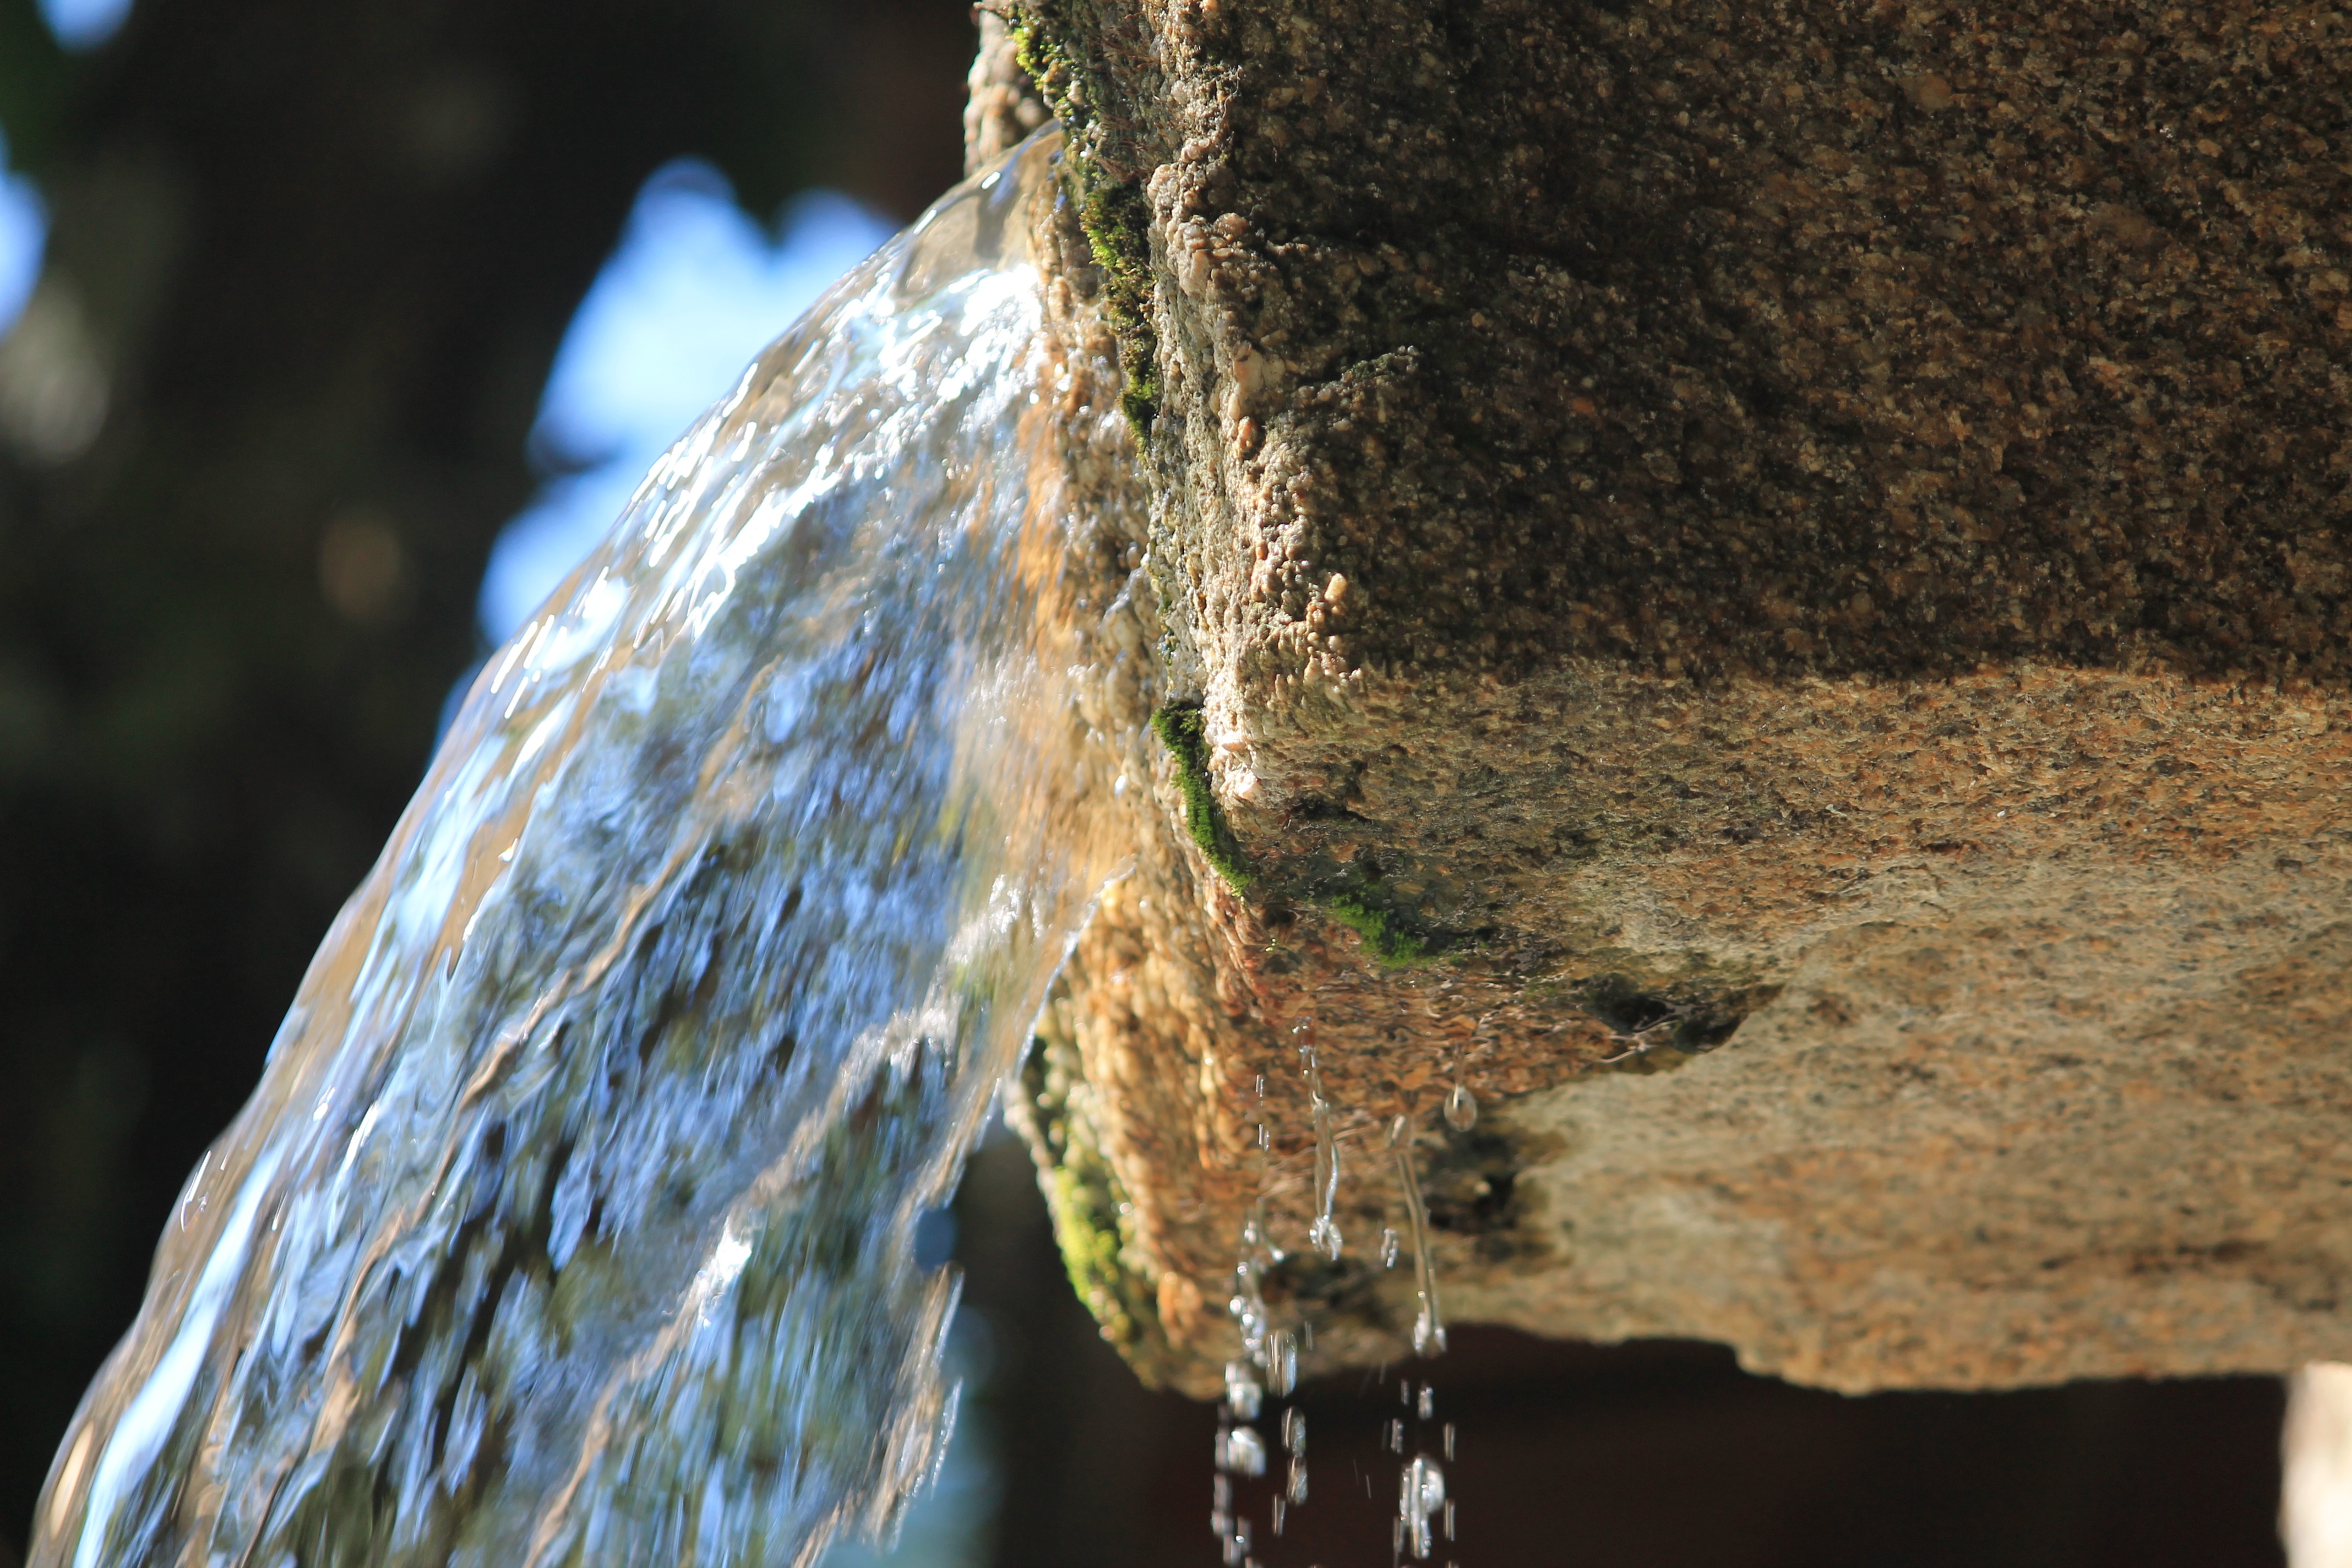
tree, water, nature, rock, branch, leaf, trunk, wildlife, green, fauna, material, close up, macro photography